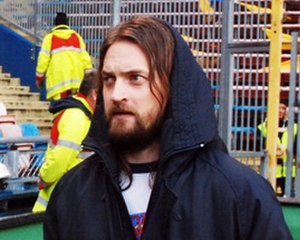
Mats Rubarth
Mats Carl Rickard Rubarth er en svensk tidligere fodboldspiller.